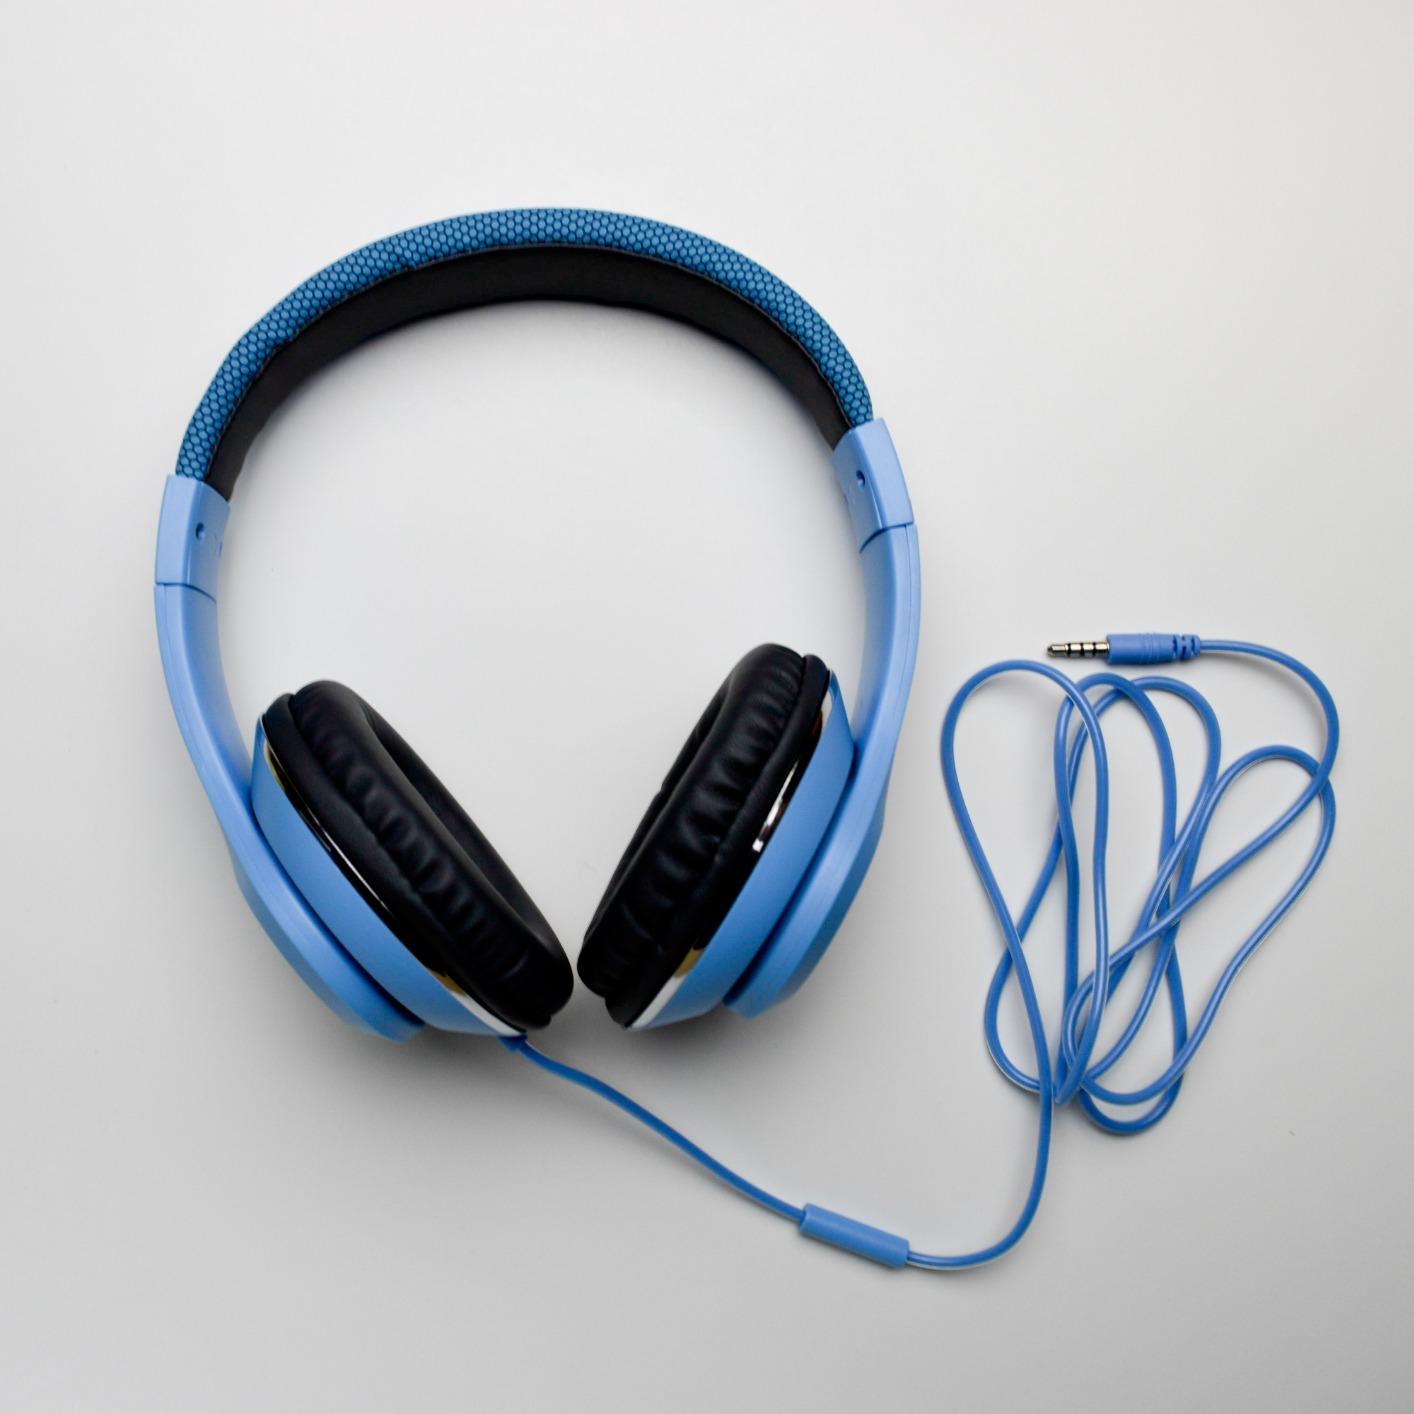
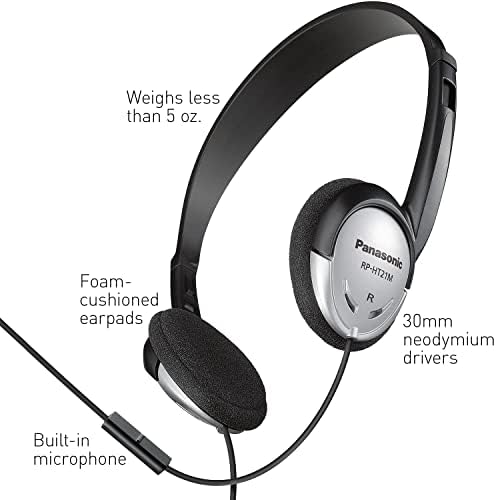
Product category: headphones
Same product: no